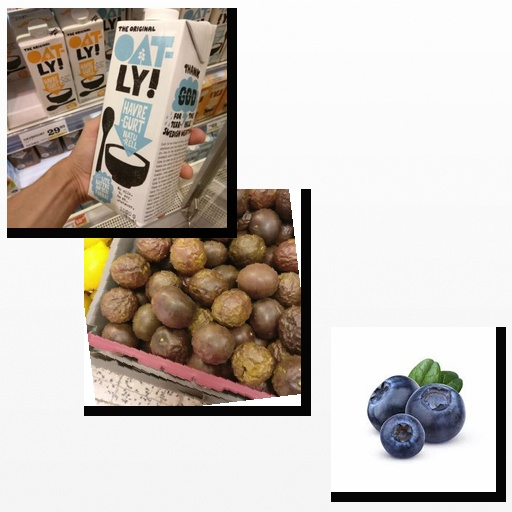
Food items: oatghurt, passion_fruit, blueberry